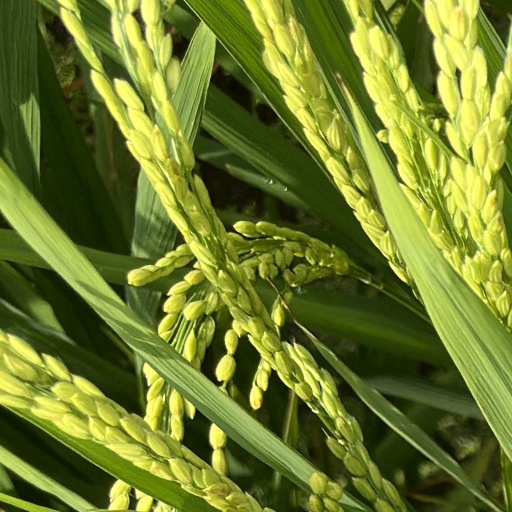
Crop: rice